Roman Catholic Diocese of Liège

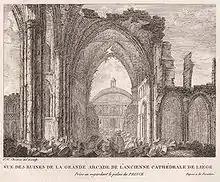
The Saint Lambertus cathedral during its destruction.

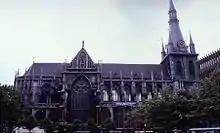
The Saint Paul Cathedral in Liège has been the bishopric's cathedral since 1801

After the establishment of the United Kingdom of the Netherlands the two provinces of this diocese were renamed as Liège Province and Limburg Province. On 6 May 1838, Mgr Van Bommel divided Liège Province into two deaneries. In 1839, the diocese lost those parishes (including Maastricht) which were situated in Dutch Limburg, which was no longer part of Belgium; this territory was attached to the Diocese of Roermond. In 1967, the Dutch-speaking parishes of the diocese (including Tongeren) formed the newly erected Diocese of Hasselt, corresponding to Belgian Limburg. From that point, the present territory of the diocese has coincided with Liège Province. The present Diocese of Liège, suffragan to the Archdiocese of Mechlin–Brussels, consists of 525 parishes with 543 priests and has a population of 1,023,506, the majority (Walloons) speaking French; the minority speaking German in the Eupen-Malmedy area, part of Germany until the fallout after World War I.